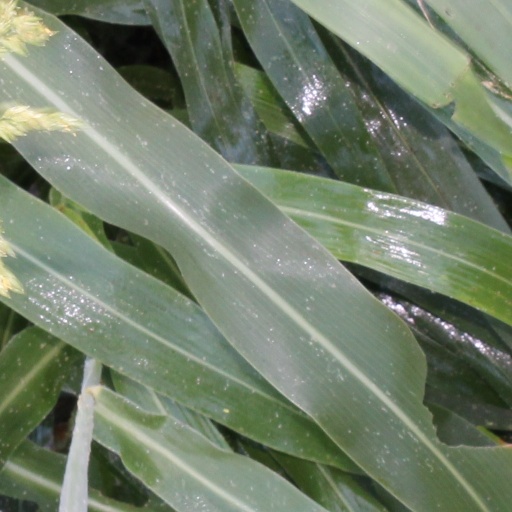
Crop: sorghum